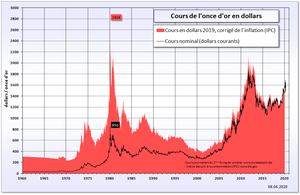
Évolution du cours de l'once d'or de 1960. Cours nominal et cours en dollars corrigé de l'inflation (IPC)
Le Jeudi de l'argent est une spéculation sur l'argent ayant eu lieu en 1979 et 1980.
L'or est l'élément chimique de numéro atomique 79, de symbole Au. Ce symbole, choisi par Berzelius, est formé des deux premières lettres du mot latin aurum.
L'or est l'élément chimique de numéro atomique 79, de symbole Au. Ce symbole, choisi par Berzelius, est formé des deux premières lettres du mot latin aurum.